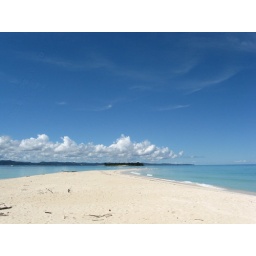
White sand beach in Nosy Iranja.